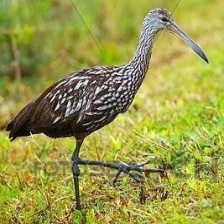
Species: LIMPKIN
Scientific name: ARAMUS GUARAUNA